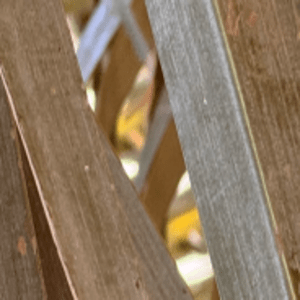
Label: Rachis Blight